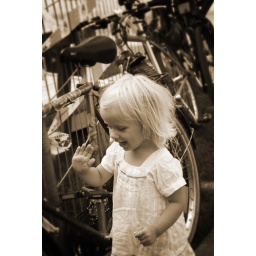
Saw this girl playing with the bikes on the sides in Innsbruck, Austria